Effects of Hurricane Wilma in Mexico

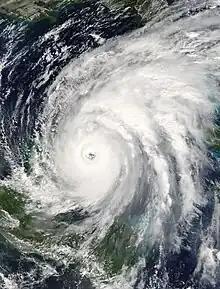
Wilma approaching the island of Cozumel on October 21

Hurricane Wilma significantly affected the Yucatán Peninsula, bringing destruction to the area. Hurricane Wilma developed on 15 October in the Caribbean. Four days later, it intensified into the strongest Atlantic hurricane on record as determined by barometric pressure. Wilma weakened as it moved slowly northwestward, eventually making landfall late on 21 October on the island of Cozumel. At the time, it was a Category 4 hurricane on the Saffir–Simpson scale. Early the next day, the hurricane made another landfall on the Mexican mainland near Puerto Morelos. Wilma exited the Yucatán Peninsula into the Gulf of Mexico on 23 October.